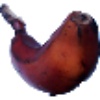
Label: Banana Red 1